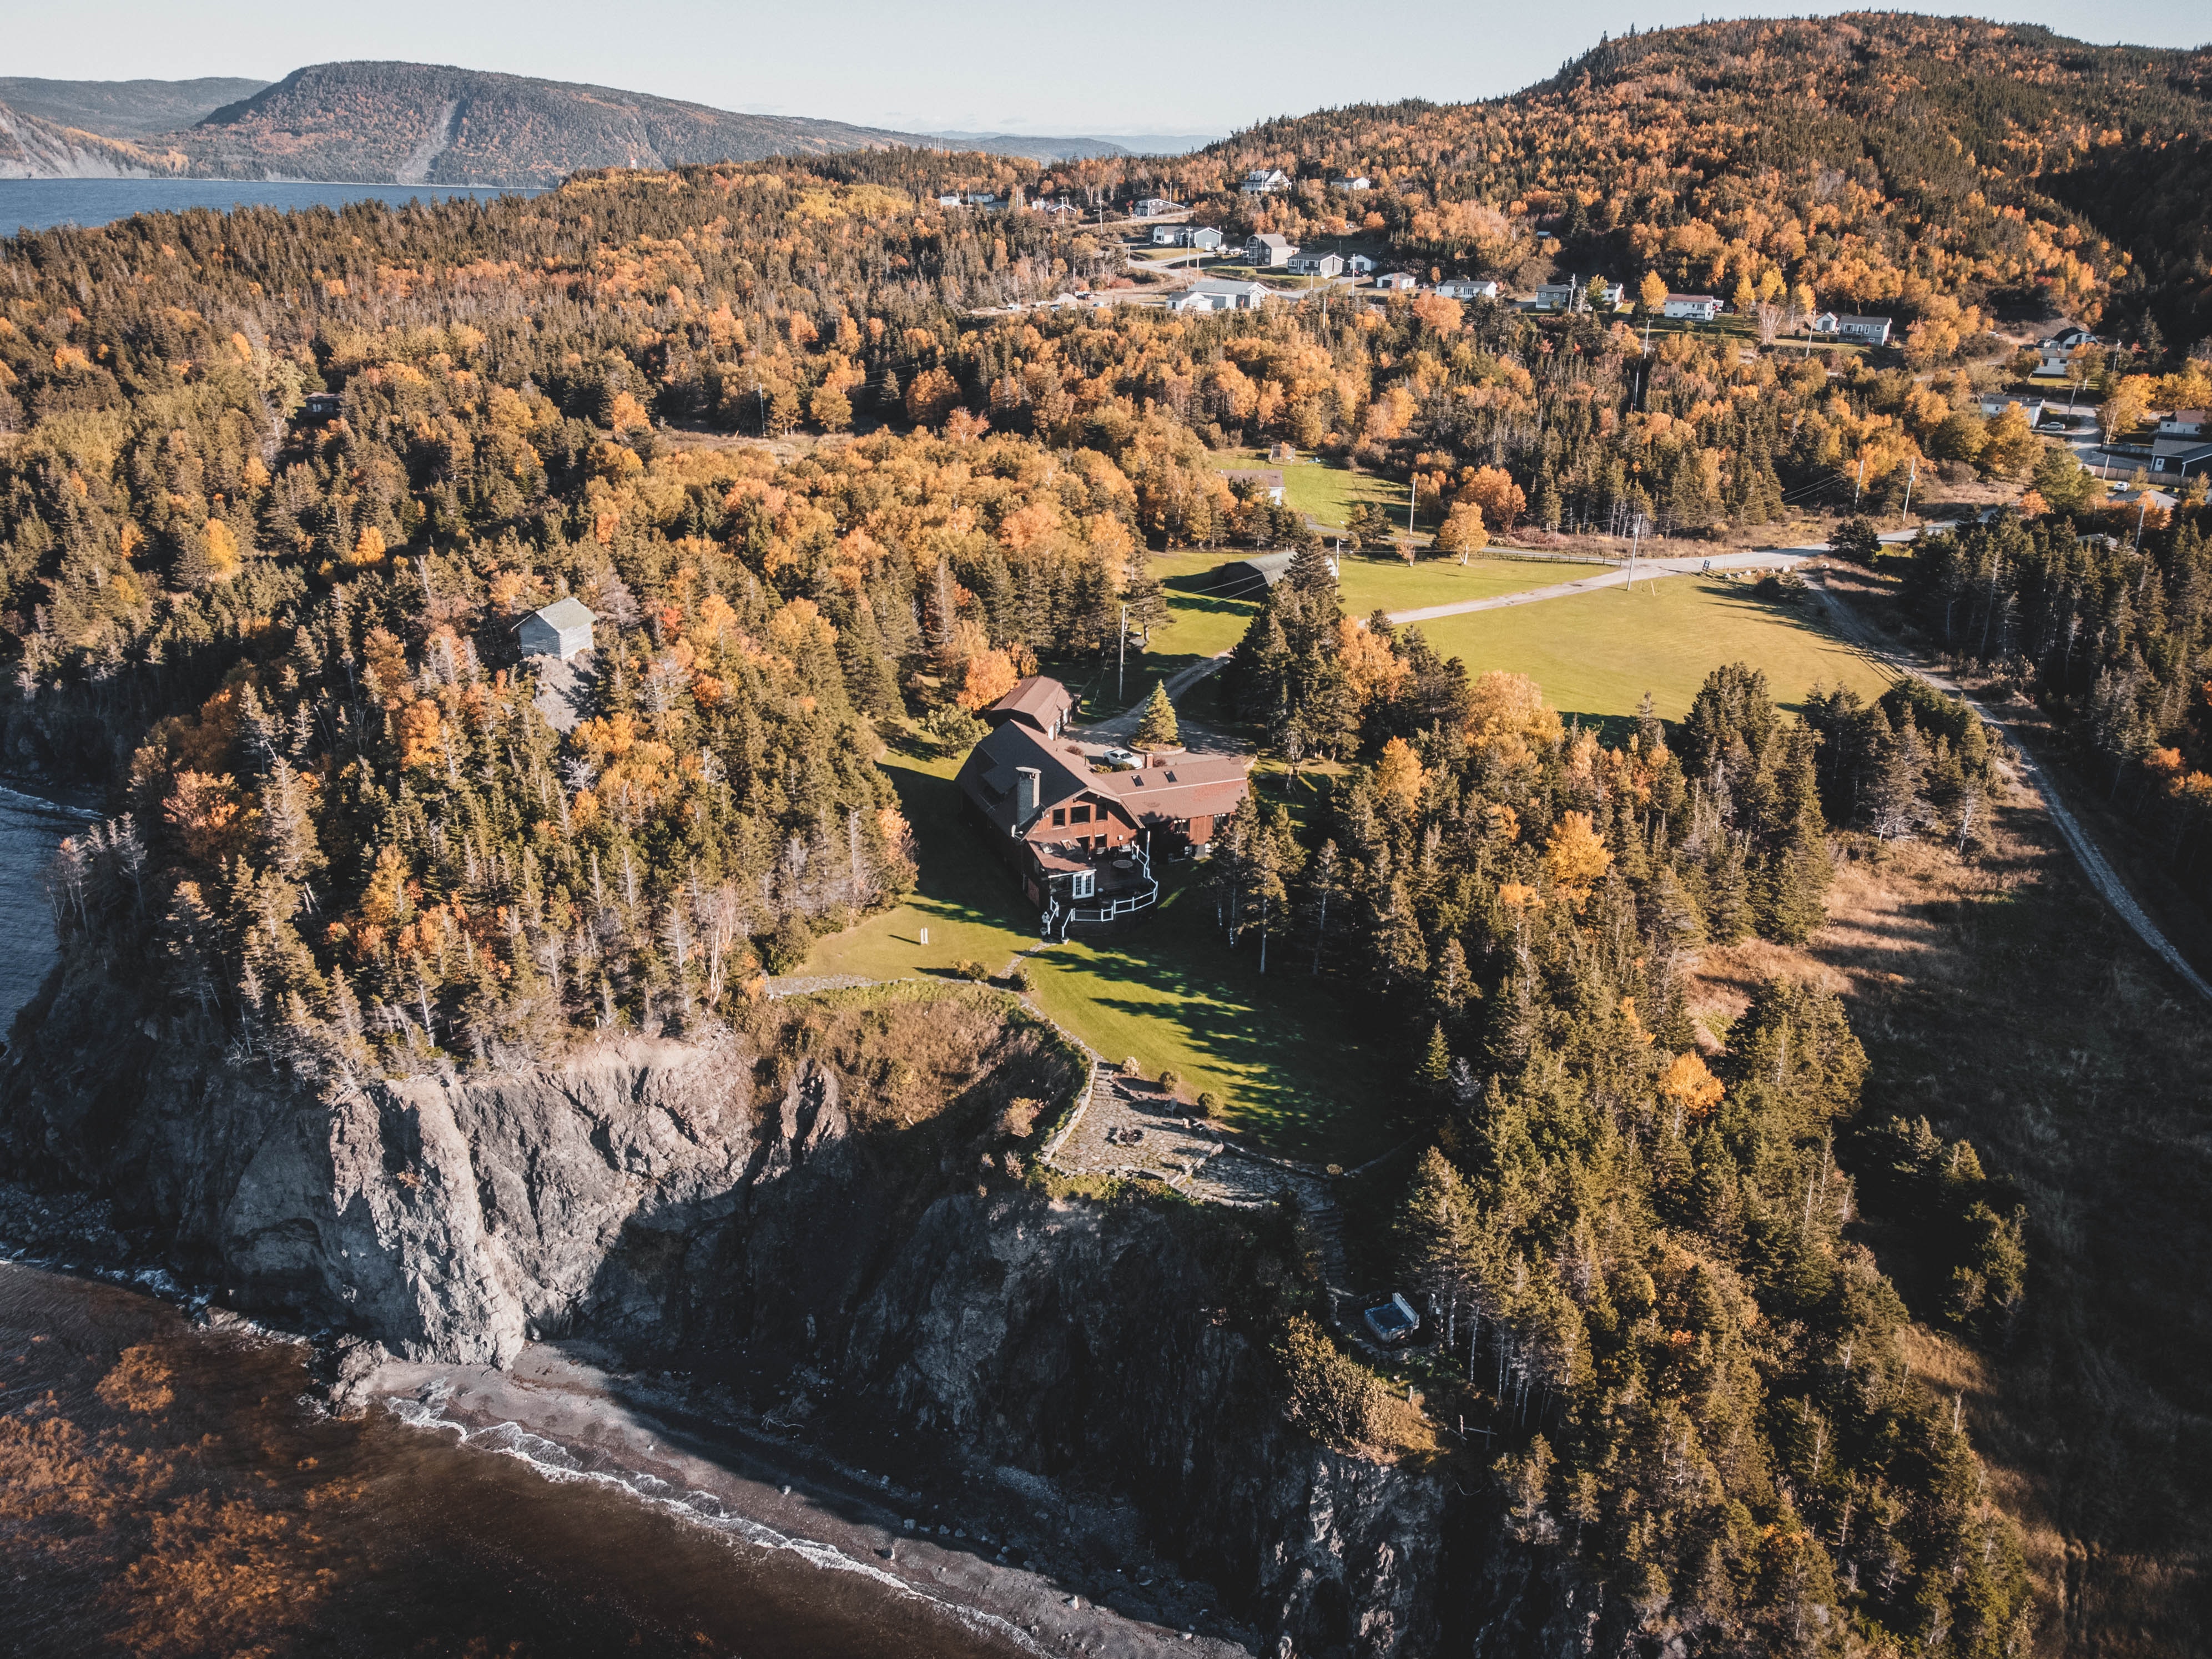
natural, sky, mountain, plant community, natural landscape, plant, highland, sunlight, bedrock, terrain, rural area, formation, mountainous landforms, landscape, tree, valley, slope, road, horizon, mountain range, outcrop, hill, hill station, forest, geology, massif, plateau, fell, escarpment, rock, grassland, sunrise, badlands, chaparral, soil, shrubland, fault, winter, nature reserve, ridge, batholith, wadi, tourism, evening, intrusion, klippe, aerial photography, summit, reservoir, village, cliff, autumn, bird's eye view